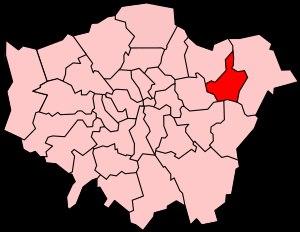
Ceci est une liste des districts du Borough londonien de Barking et Dagenham.